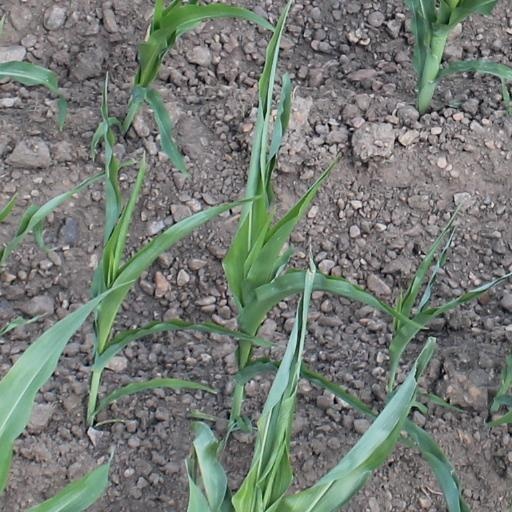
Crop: maize; corn